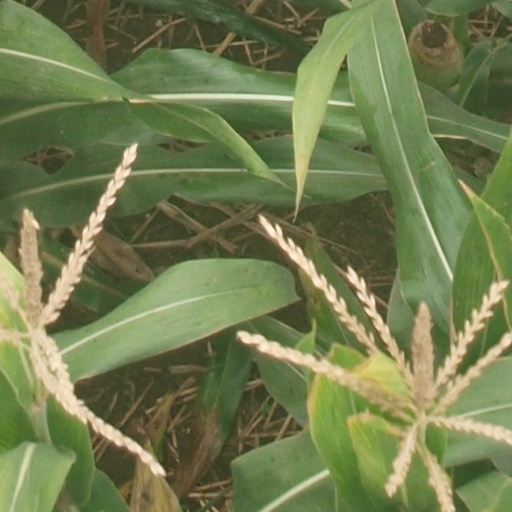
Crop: maize; corn